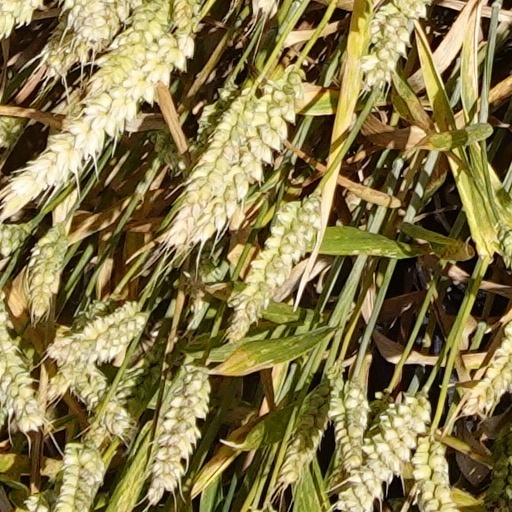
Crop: wheat